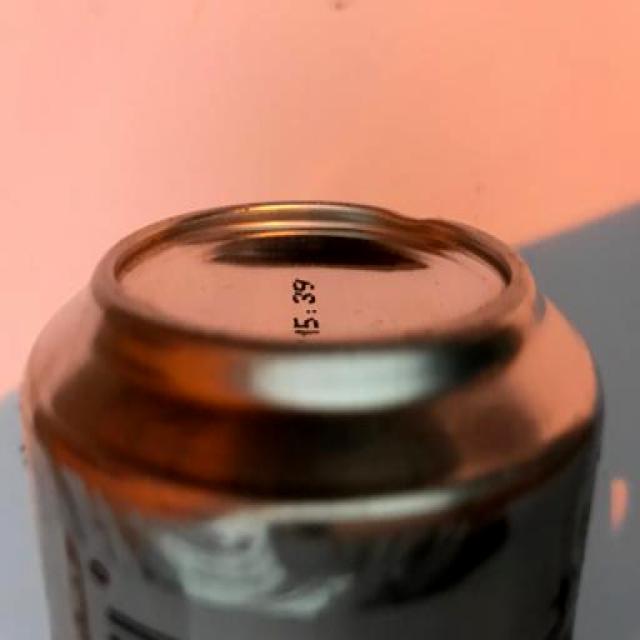
Label: Metal